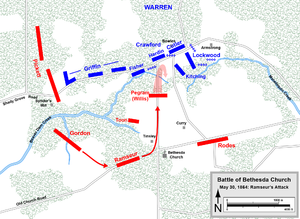
La bataille de Totopotomoy Creek local /tᵻˈpɒtoʊmiː/, aussi appelée la bataille de Bethesda Church, Crumps Creek, Shady Grove Road, et Hanovertown, est une bataille située dans le comté de Hanover, en Virginie, du 28 au 30 mai 1864, pendant la campagne de l'Overland du lieutenant général de l'Union Ulysse Grant contre l'armée de Virginie du Nord du général confédéré Robert E. Lee.